Anthony Wayne

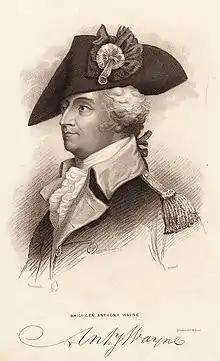
18th-century print of Wayne

In 1783, Wayne returned to Pennsylvania and was celebrated as a war hero, deciding to enter politics with other friends at the time. Initially a supporter of more democratic views, Wayne later aligned more with Federalist Party and George Washington after the end of the Revolutionary War had aligned himself with that party as well. Like most federalists, he favored centralization, federalism, modernization, and protectionism. He went on to support Republicanism because Wayne ultimately believed that the United States should have a strong centrally-controlled government, stronger banks, manufacturing, and a standing army and navy.